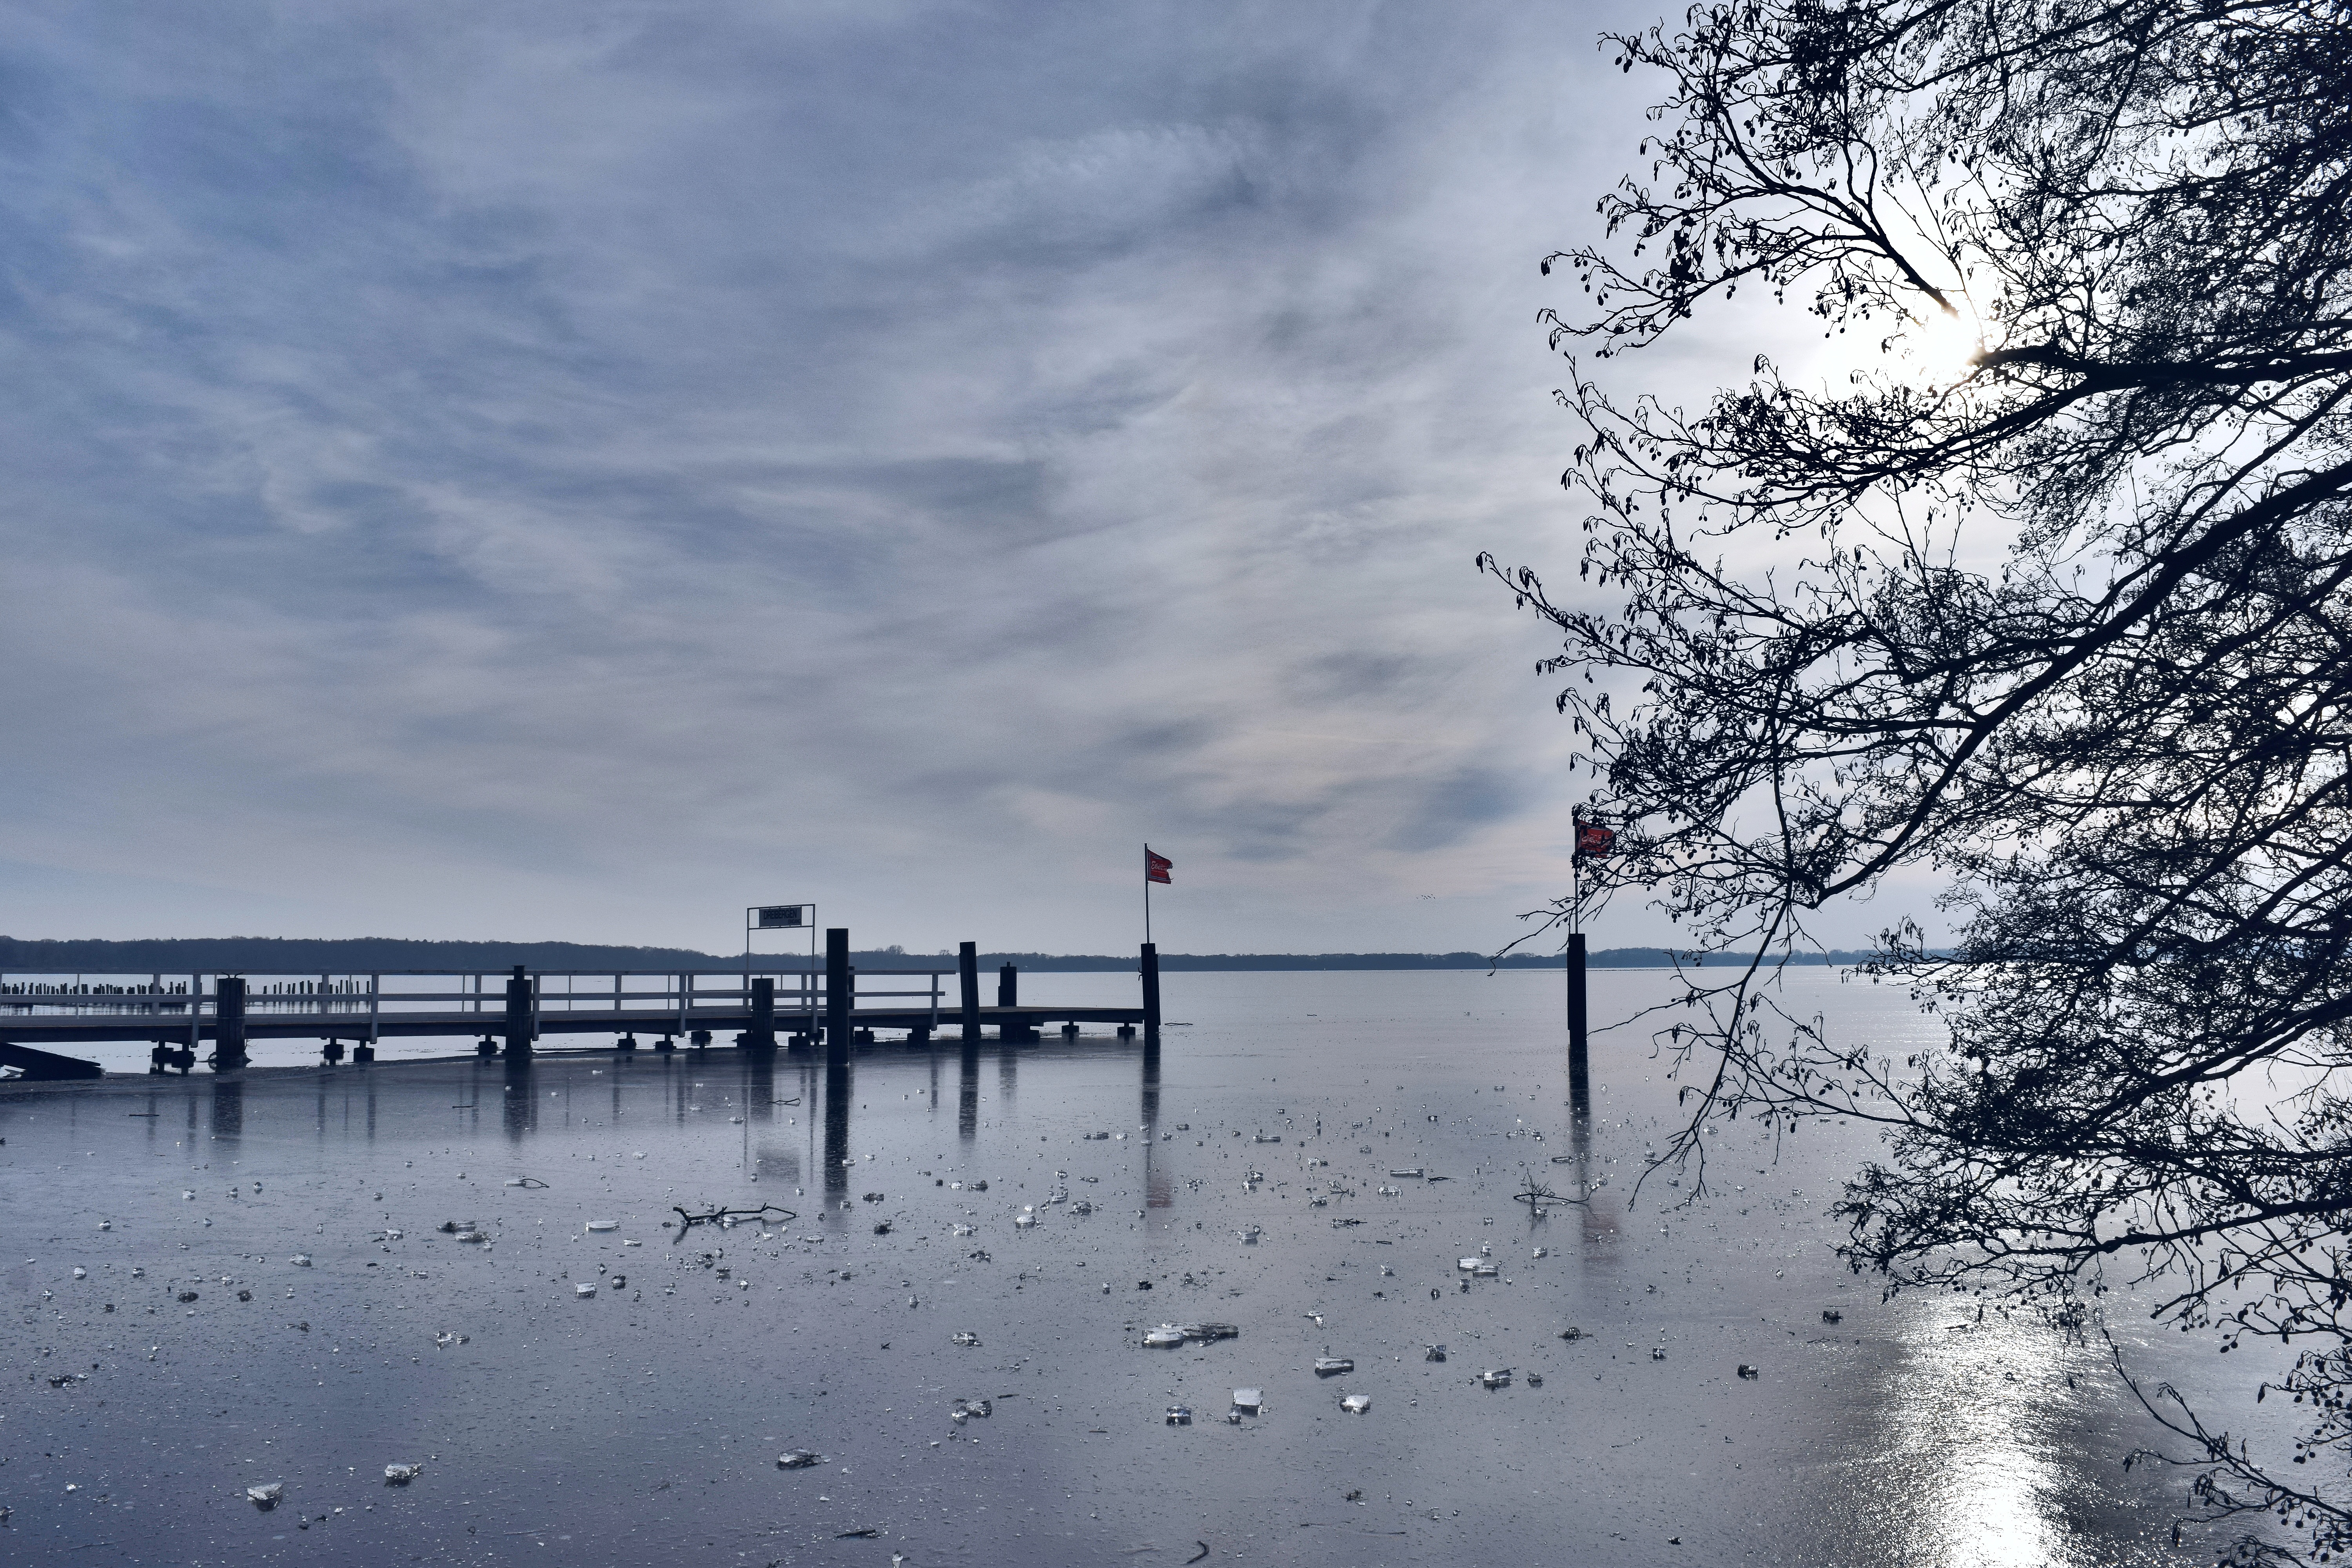
sea, tree, water, horizon, snow, winter, cloud, sky, sun, morning, wave, lake, dawn, dusk, ice, evening, reflection, weather, rest, investors, bad zwischenahn, atmospheric phenomenon, zwischenahner meer